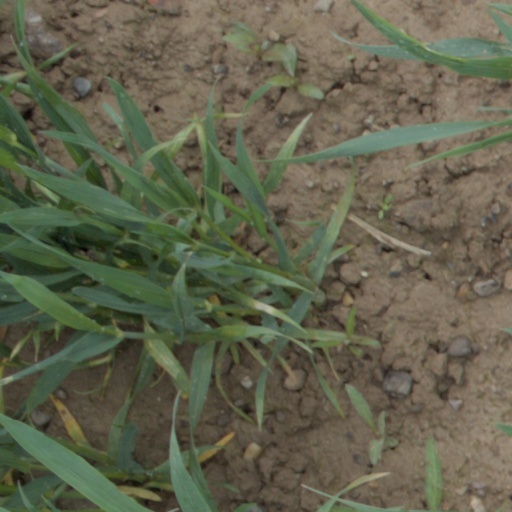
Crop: wheat